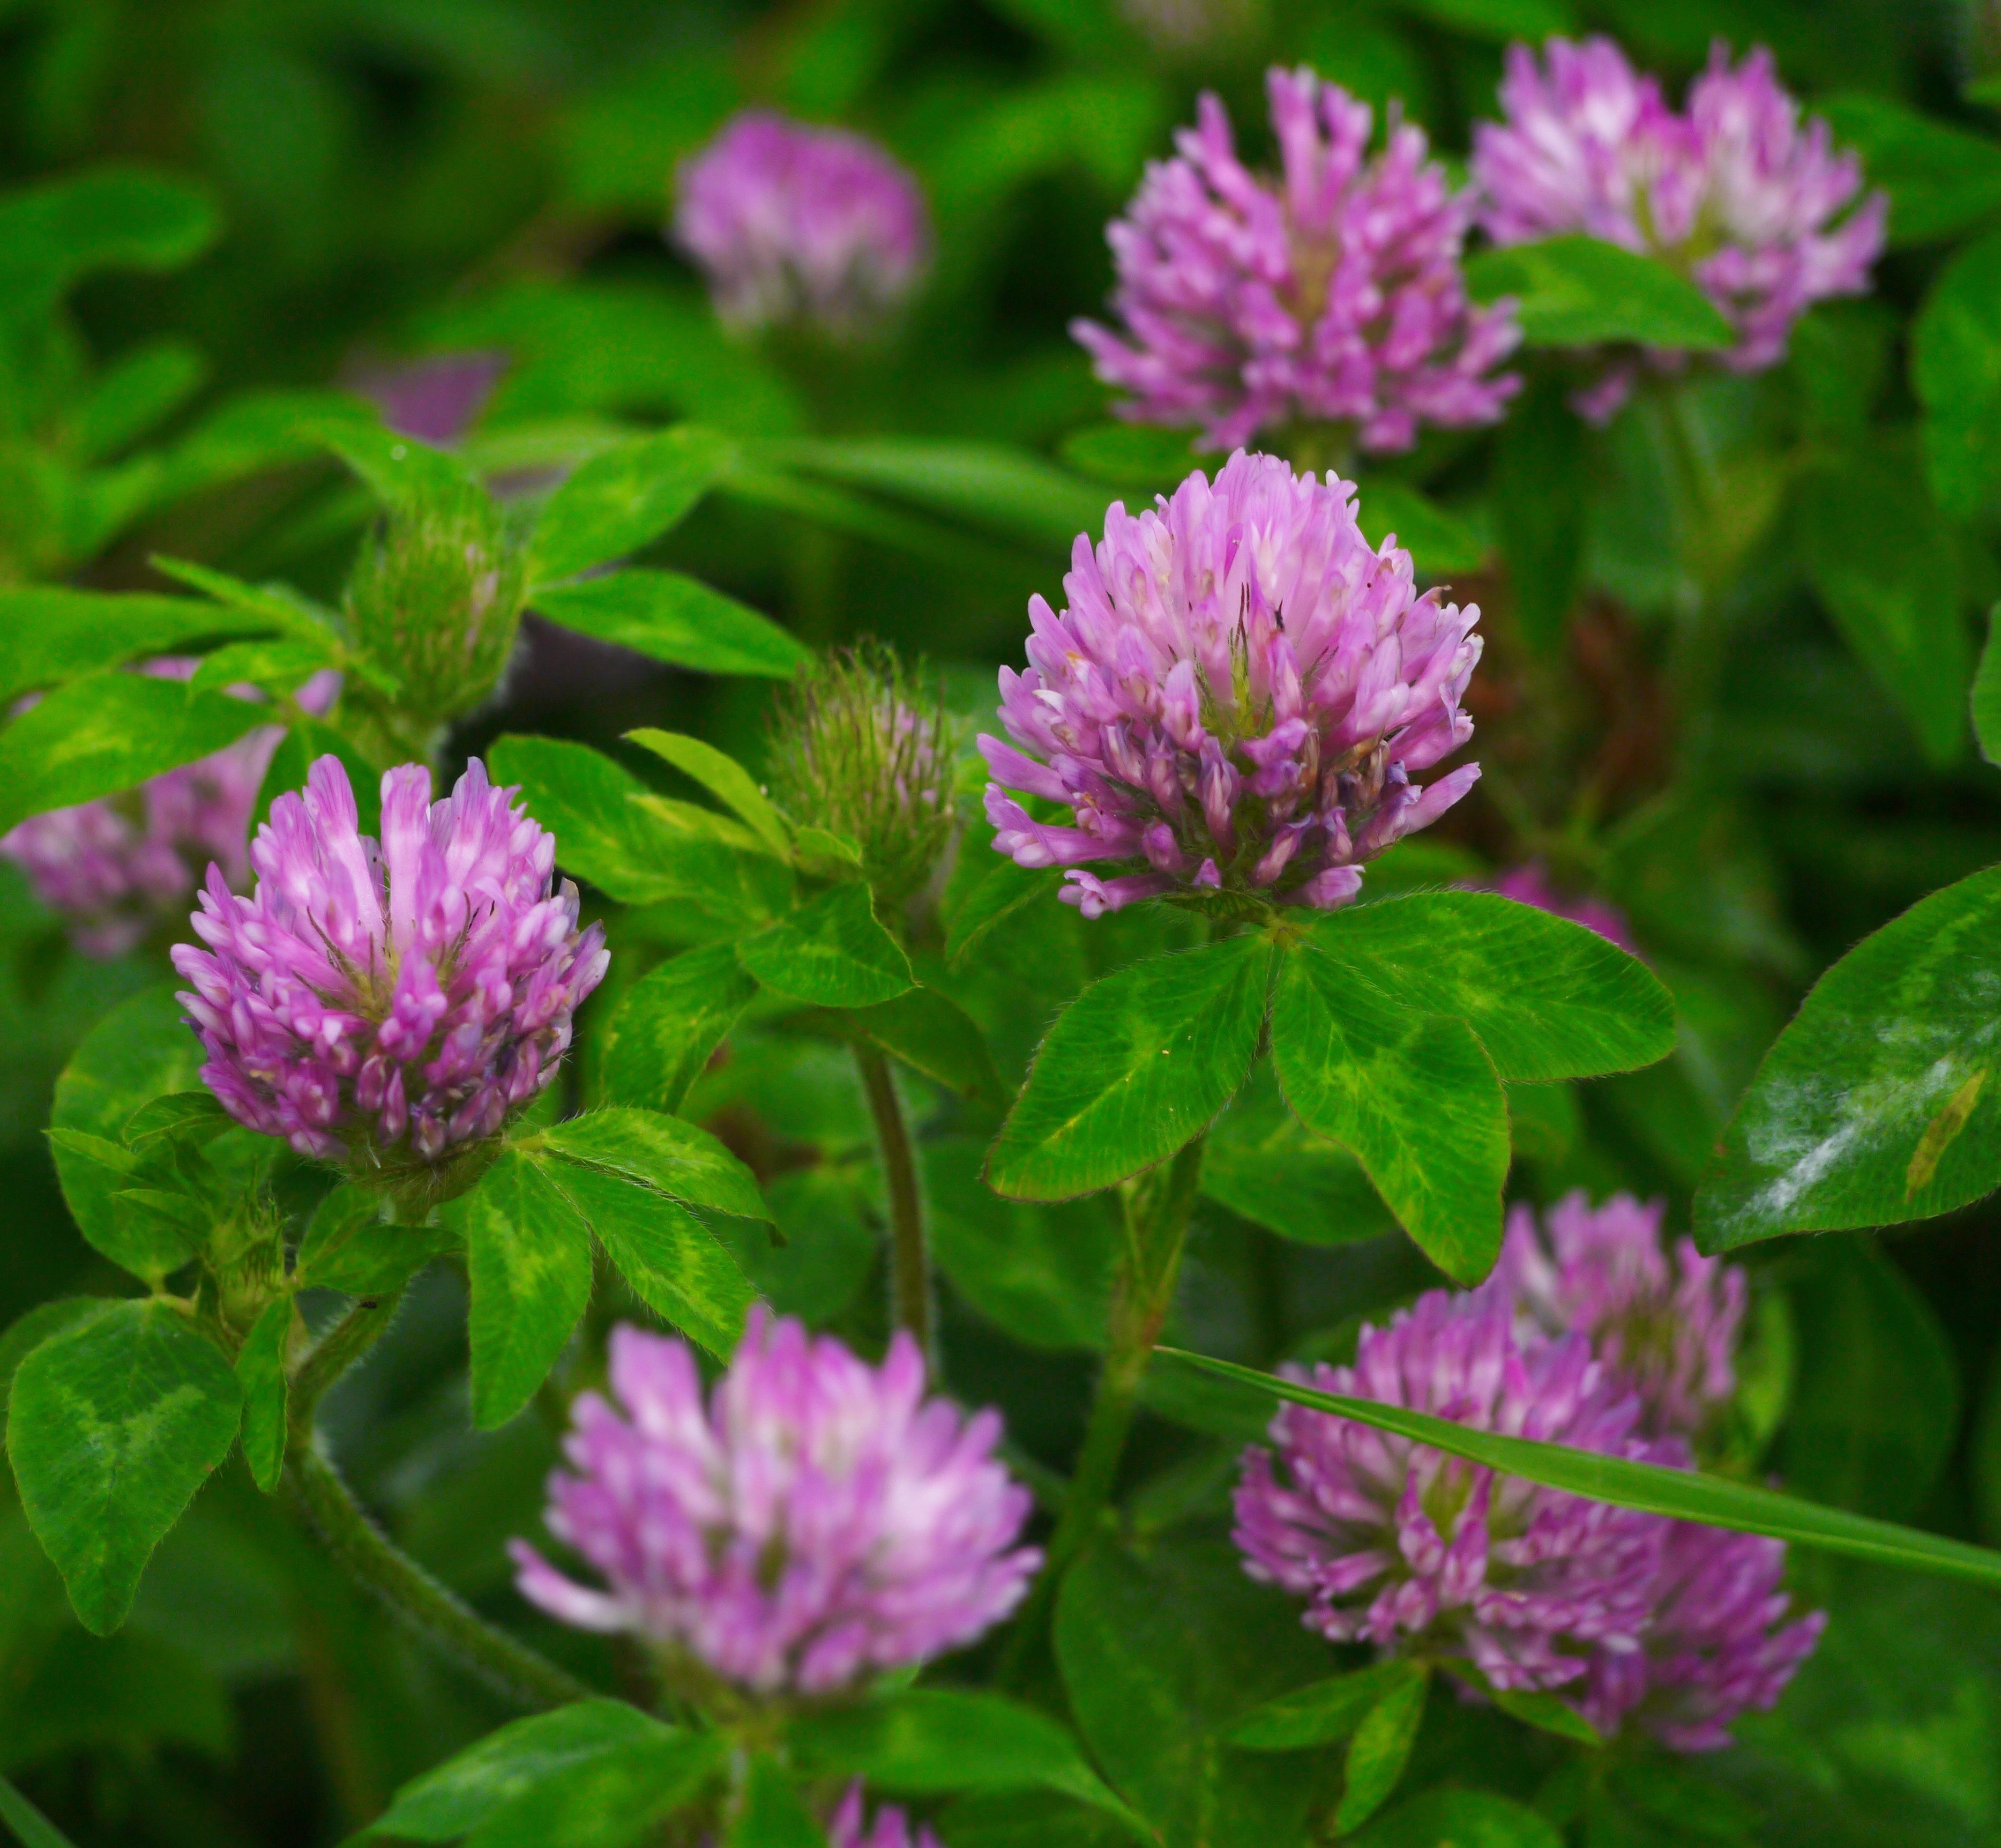
plant, leaf, flower, green, botany, pink, japan, flora, clover, wildflower, flowers, lotus flower, shrub, yokosuka, flowering plant, umikaze park, trefoil, midori, rengeso, astragalus, annual plant, land plant, trifolieae